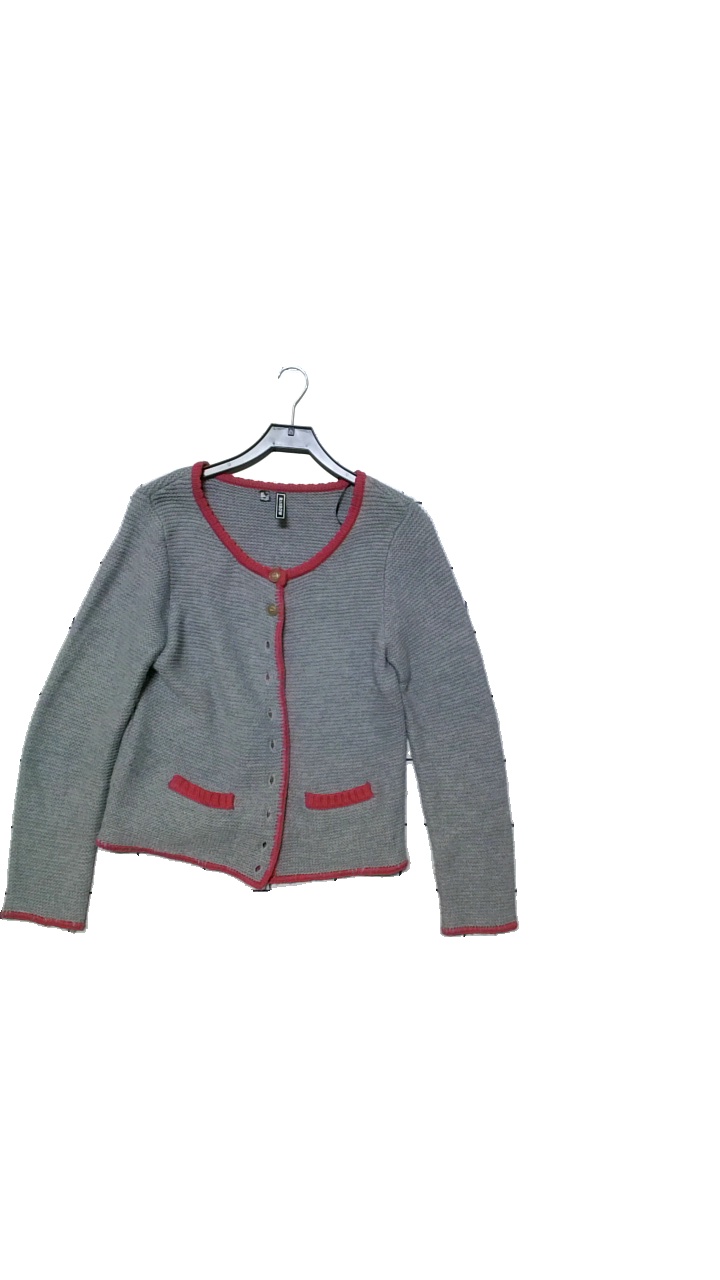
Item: Cardigan (Ladies)
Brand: Rainbow
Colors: Grey, Pink
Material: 80% acrylic, 20% polyester
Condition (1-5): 3
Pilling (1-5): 3
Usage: Reuse
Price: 50-100